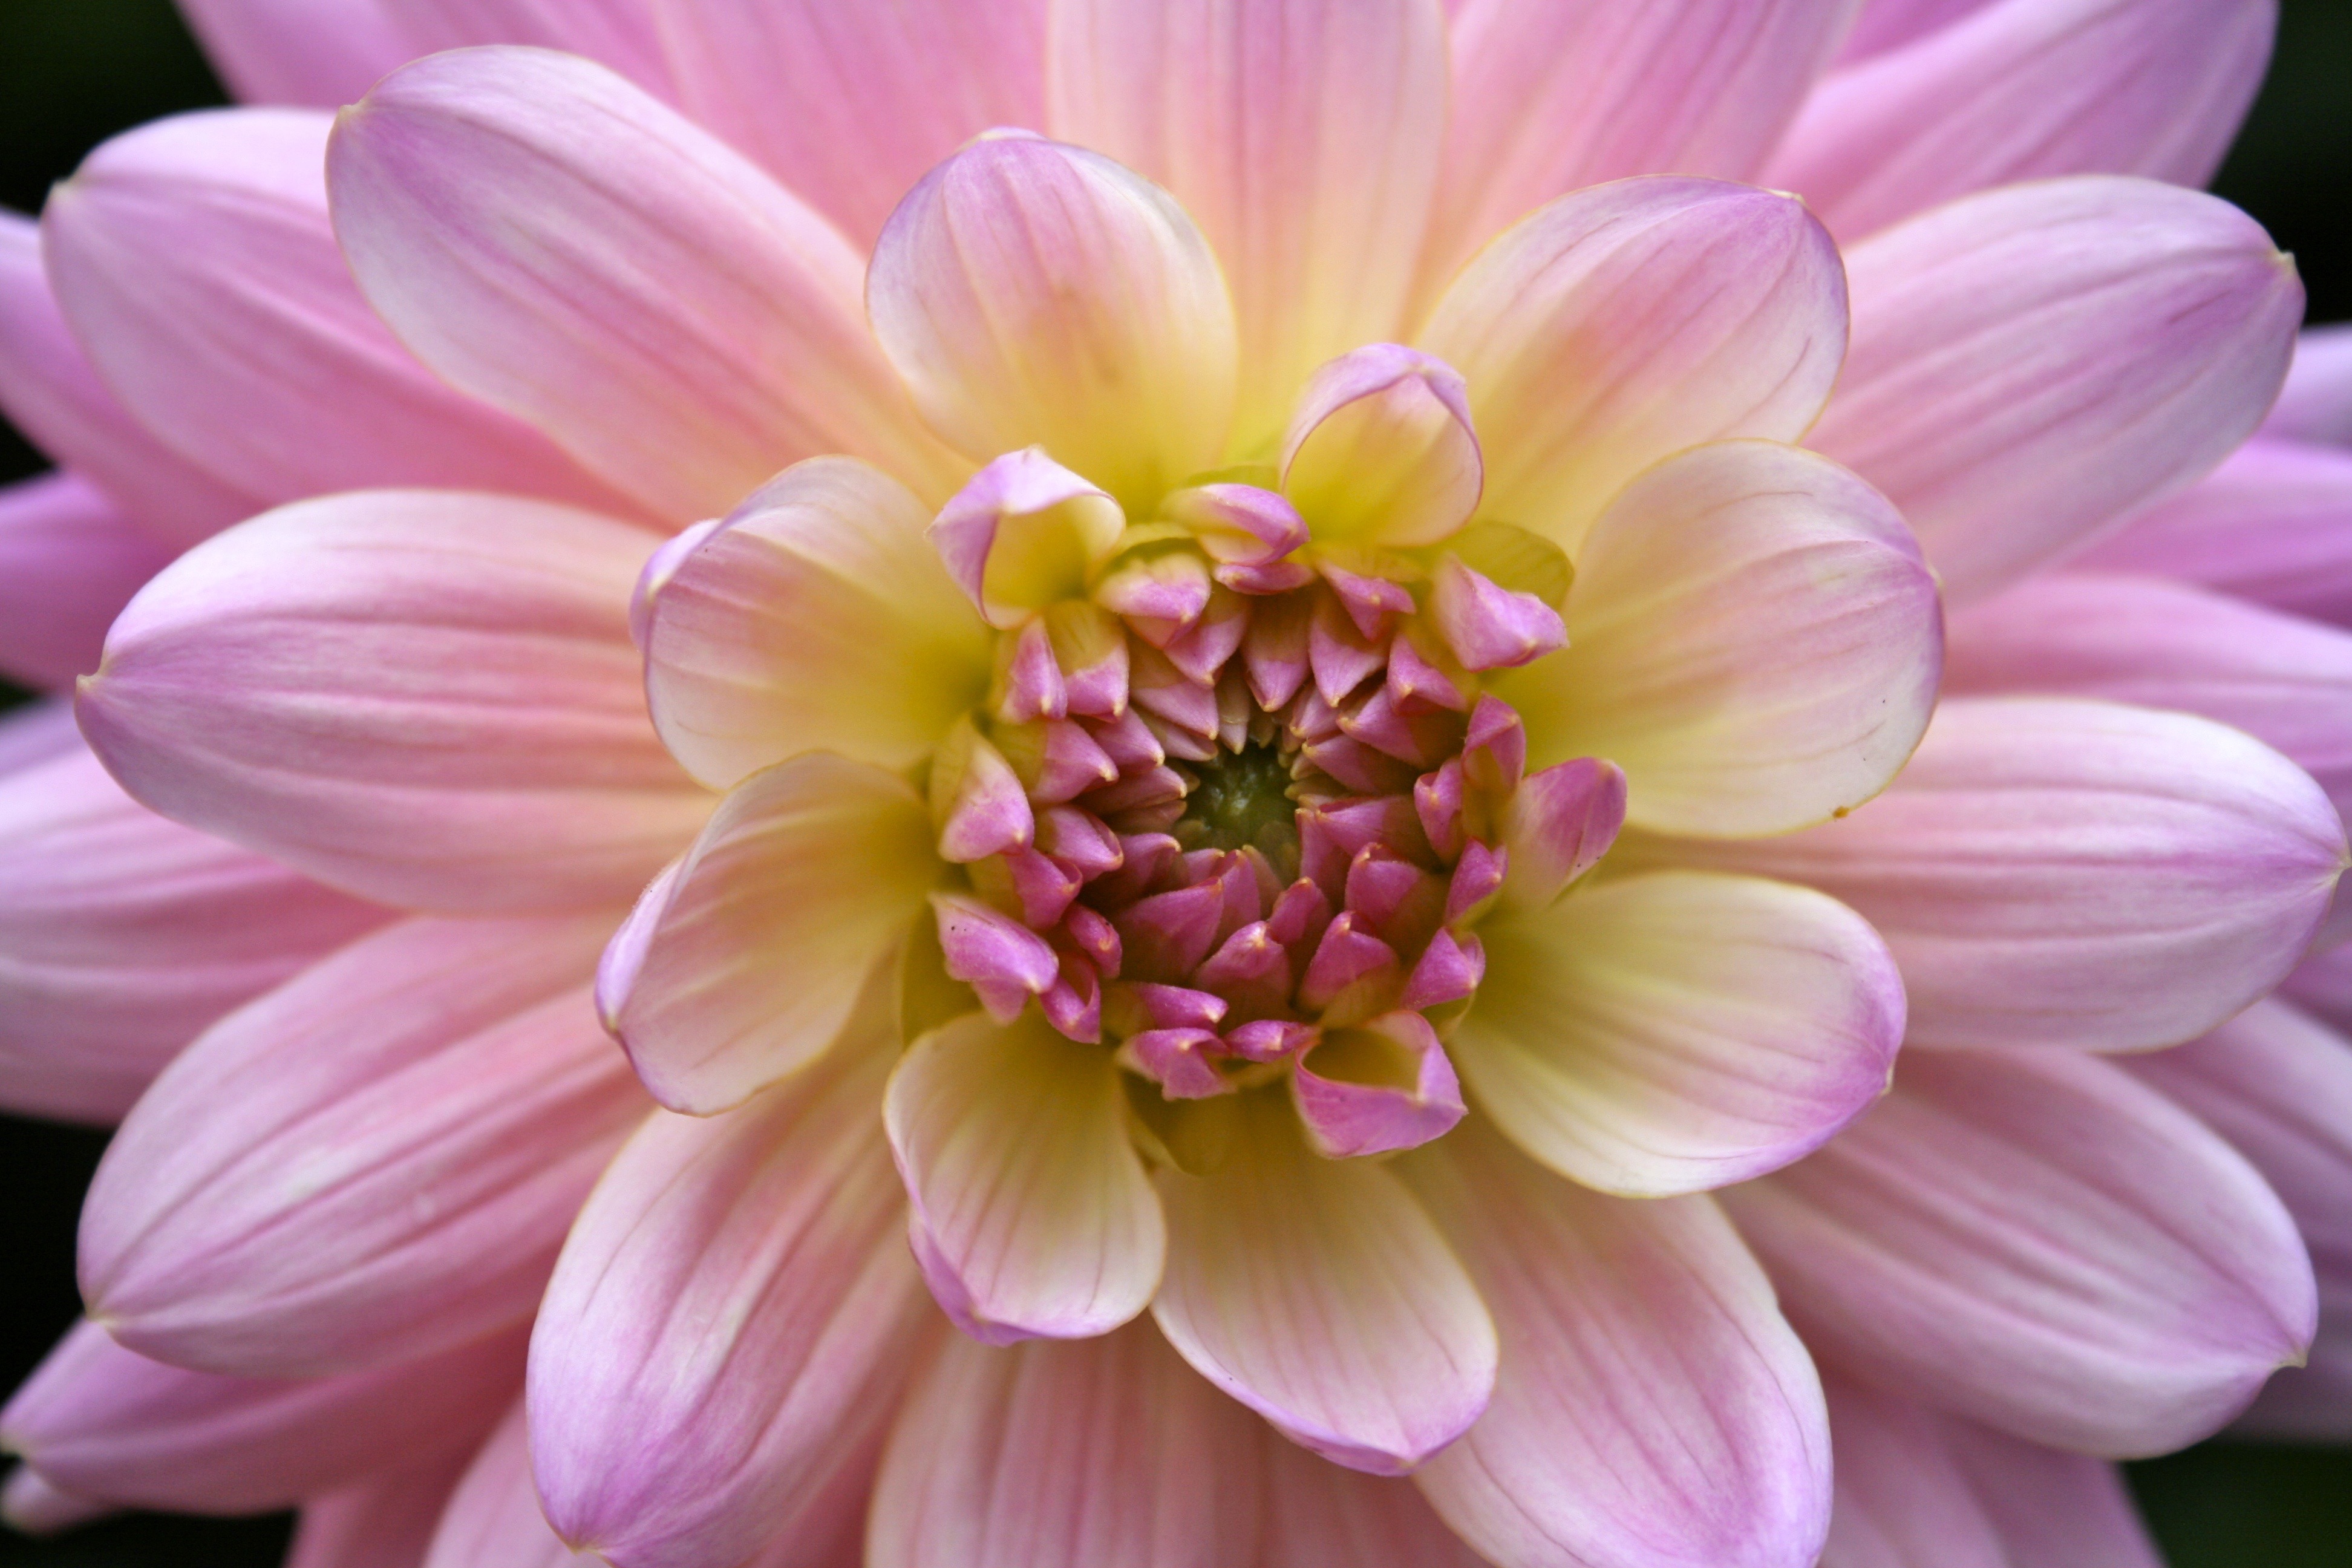
plant, flower, petal, rose, macro, yellow, pink, flora, close up, dahlia, macro photography, flowering plant, daisy family, asterales, annual plant, land plant, chrysanths